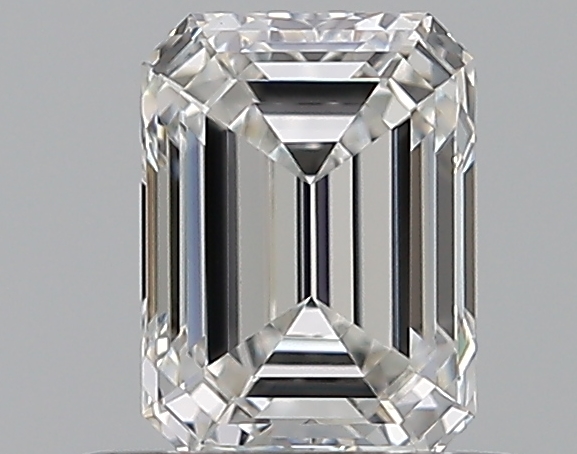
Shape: emerald
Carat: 0.53
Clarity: VVS2
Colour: F
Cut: EX
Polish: EX
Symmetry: VG
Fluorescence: N
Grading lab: GIA
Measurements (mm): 5.27 x 3.89 x 2.67